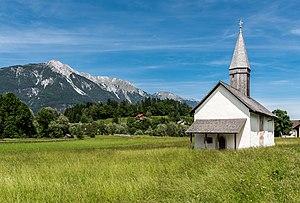
Hermagor-Pressegger See est une commune autrichienne du district de Hermagor en Carinthie.